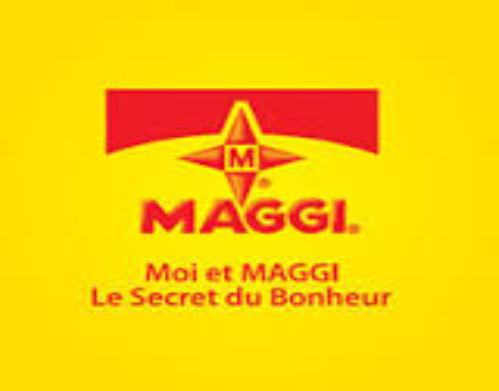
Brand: Maggi
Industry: Food